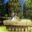
Label: tank